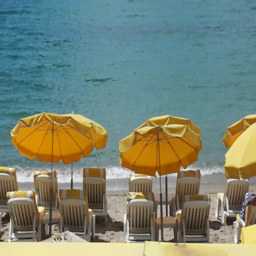
lounge chairs and parasol on the beach